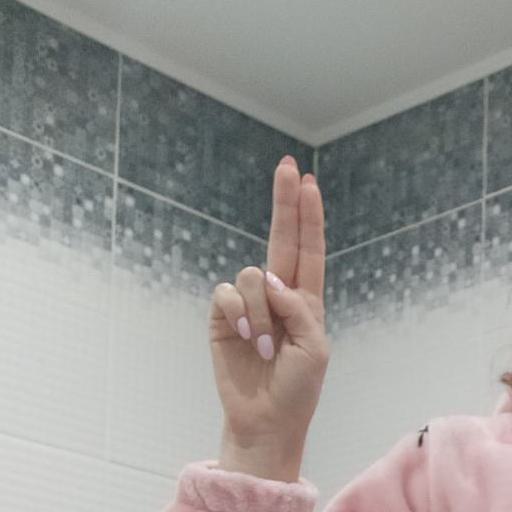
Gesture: two_up